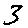
Label: 3